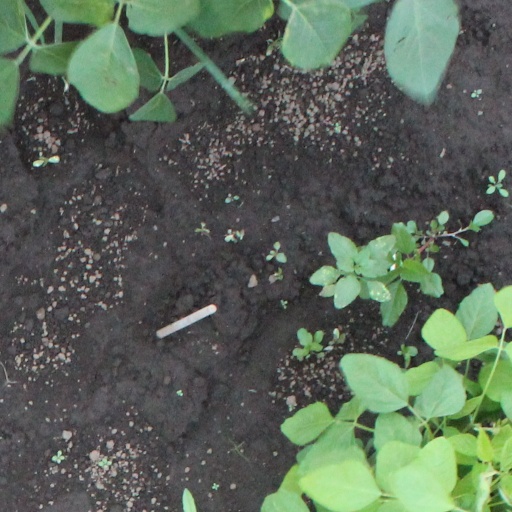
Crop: soybean